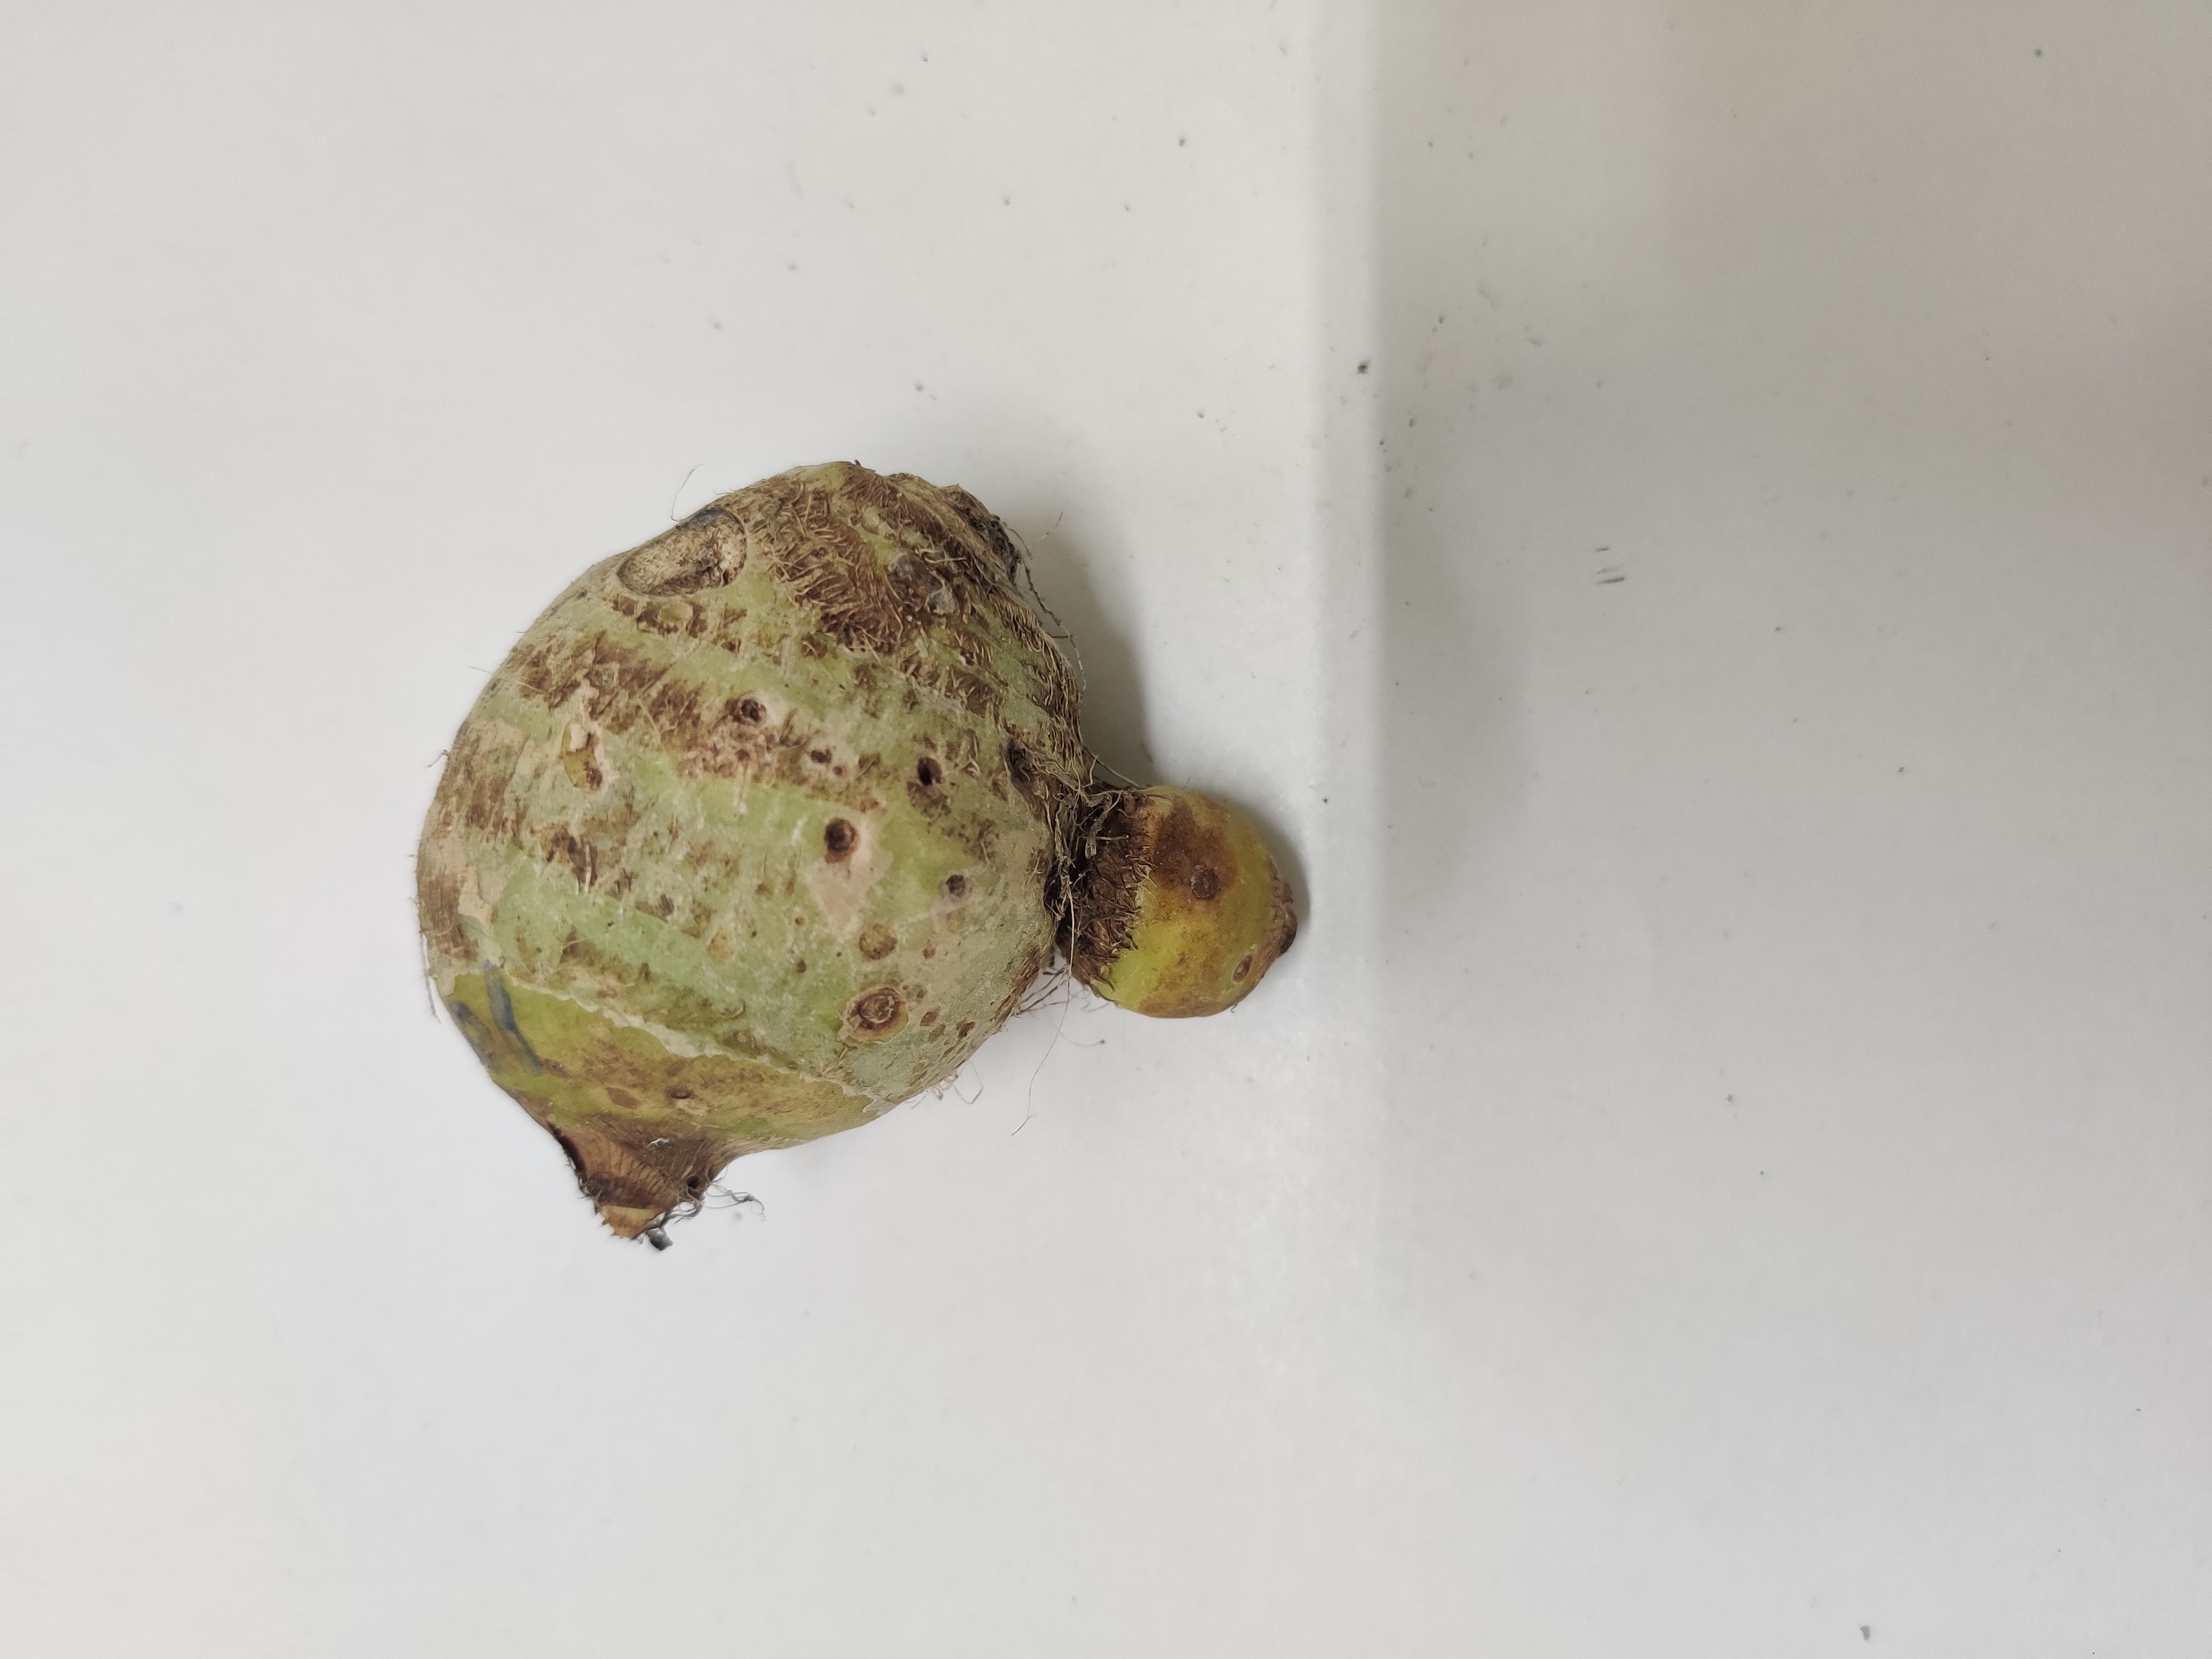
Crop: Taro root
Condition: Severely Damaged